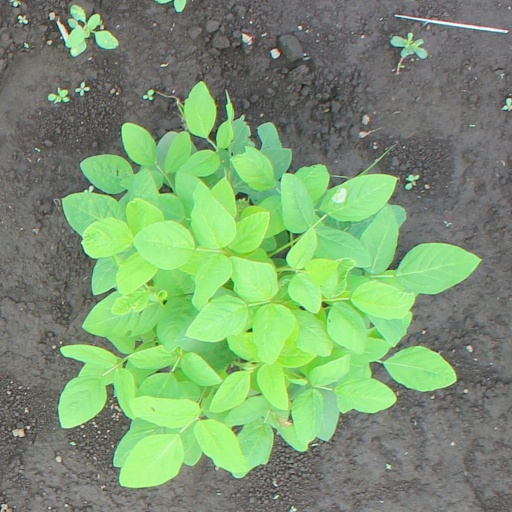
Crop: soybean